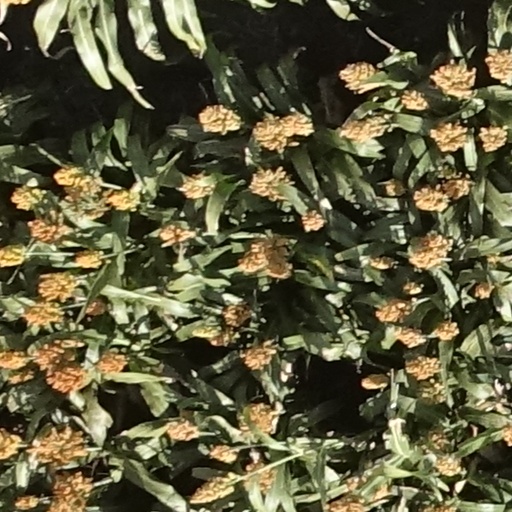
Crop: sorghum